2010 Arkansas Diamonds season

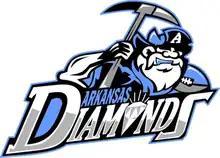
Logo presented when the name change was first announced.

After the af2 league folded following the 2009 season, the Arkansas Twisters initially joined the newly formed Arena Football 1 but shifting league structure and concerns for stability lead to a November 2009 announcement that the team had jumped to the Indoor Football League. However, the rights to the names and logos of the former af2 teams belonged to Arena Football 1. Given the option of paying to buy or lease the trademarks, the Arkansas franchise chose instead to hold a "name the team" contest in late January and became the "Arkansas Diamonds" for the 2010 season. (There had been another unrelated "Arkansas Diamonds" in the Southwest Independent Soccer League from 1989 to 1991 and in 1994 in the United States Interregional Soccer League. Arkansas is the site of the only diamond mine in the United States.) The new team colors for 2010 were Carolina blue, black, and gray.